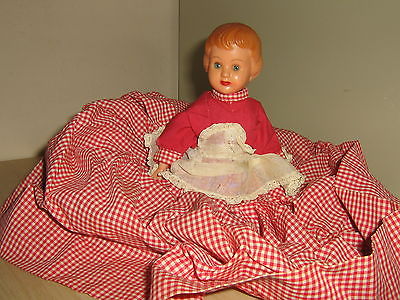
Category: toaster